Ekambareswarar Temple (Kanchipuram)

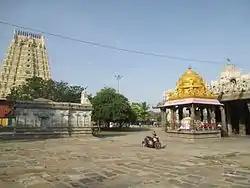
The entrance shrine of the temple

Pancha Bhoota Stalam refers to the five Shiva temples, each representing the manifestation of the five prime elements of nature - land, water, air, sky, fire. "Pancha" indicates five, "Bhoota" means elements and "Stala" means place. All these temples are located in South India with four of these temples at Tamil Nadu and one at Andhra Pradesh. The five elements are believed to be enshrined in the five "lingams" and each of the "lingams" representing Shiva in the temple have five different names based on the elements they represent. In the temple, Shiva is said to have manifested himself in the form of Prithvi Lingam. The other four manifestations are Appu Lingam (representing water) at Jambukeswarar Temple, Thiruvanaikaval, Akasha Lingam (representing sky) at Thillai Nataraja Temple, Chidambaram, Agni Lingam (representing fire) at Annamalaiyar Temple and Vayu Lingam (representing air) at Srikalahasti Temple. Kanchipuram is famous for hand-woven silk sarees - a design by name Ekambaranathar obtain its name from the designs of these shrines.